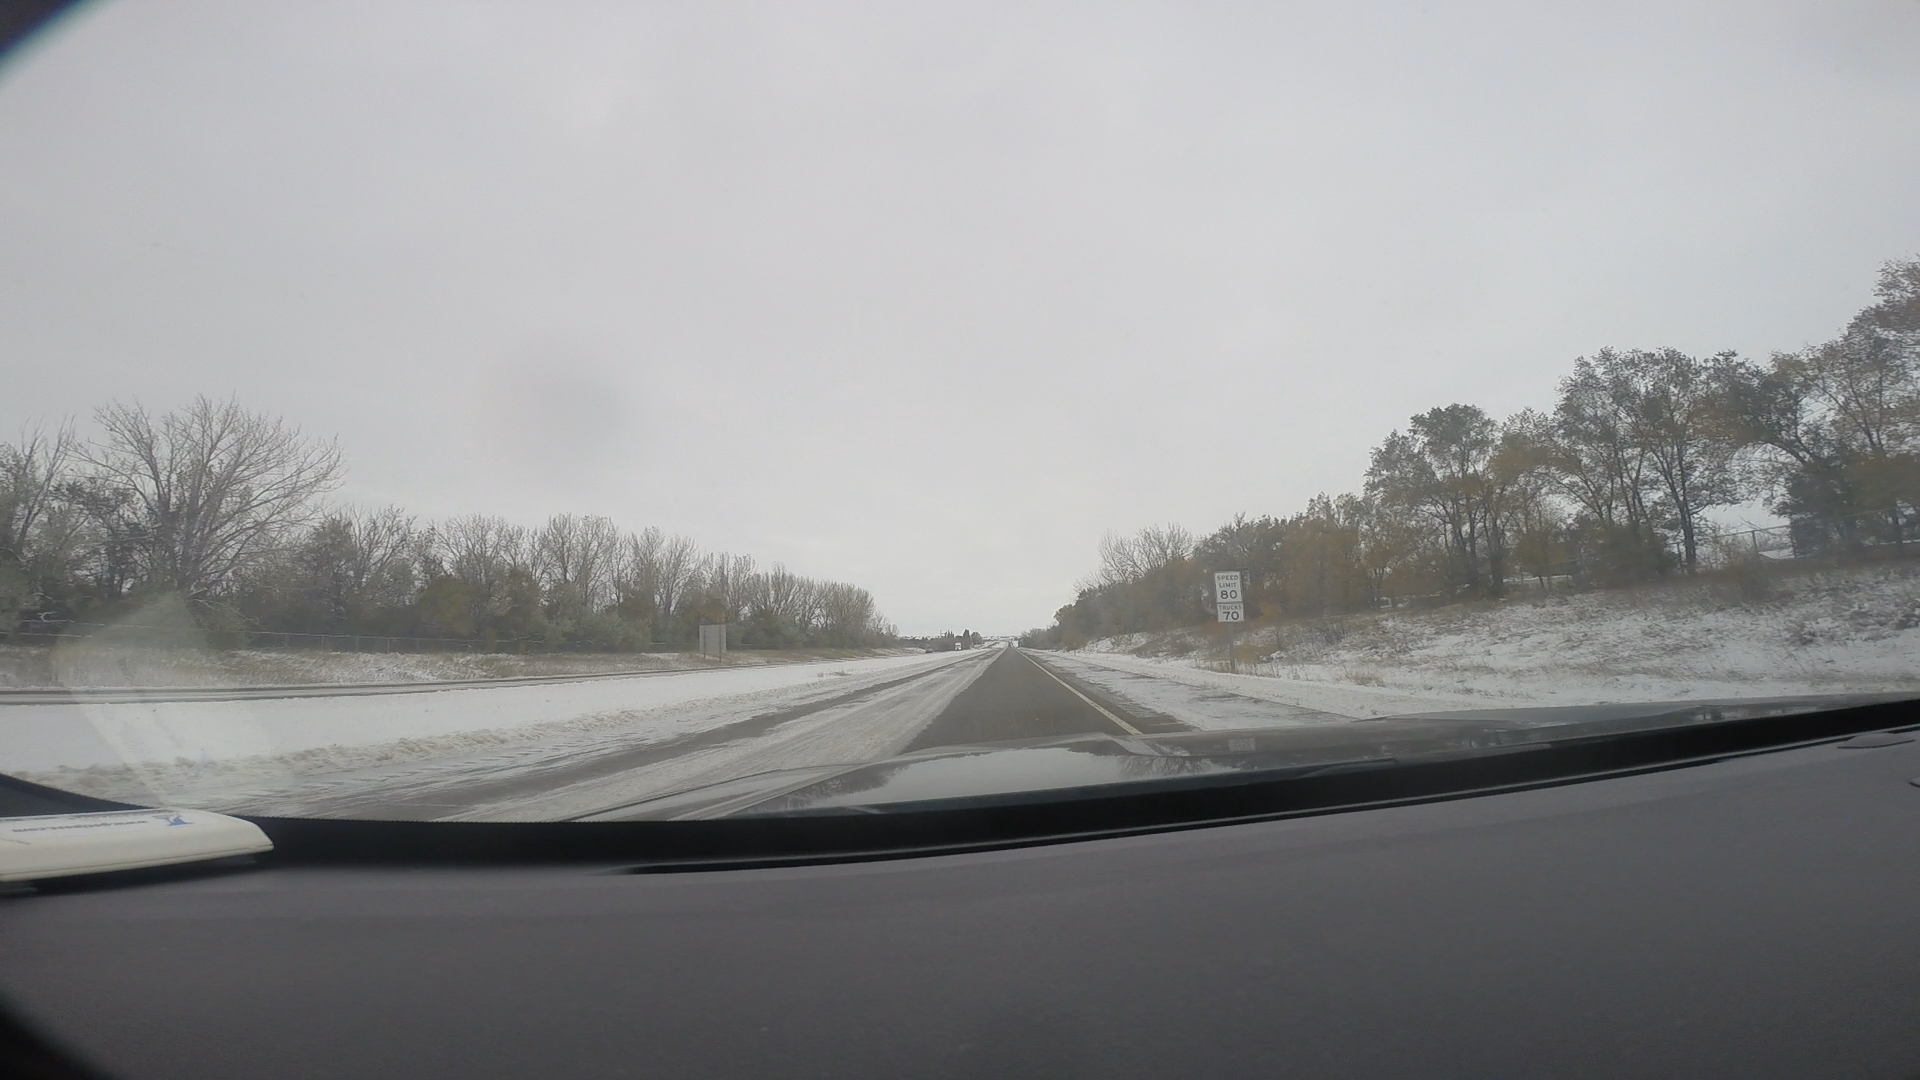
Speed limit sign label: mph80